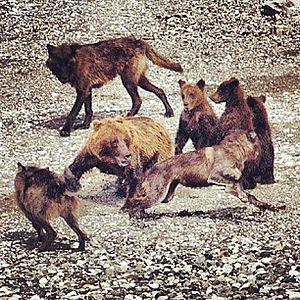
Le Loup, aussi appelé Loup commun ou Loup gris, est l'espèce de canidés la plus répandue. L'appellation la plus courante est « loup » tout court, bien que ce nom désigne également d'autres canidés.